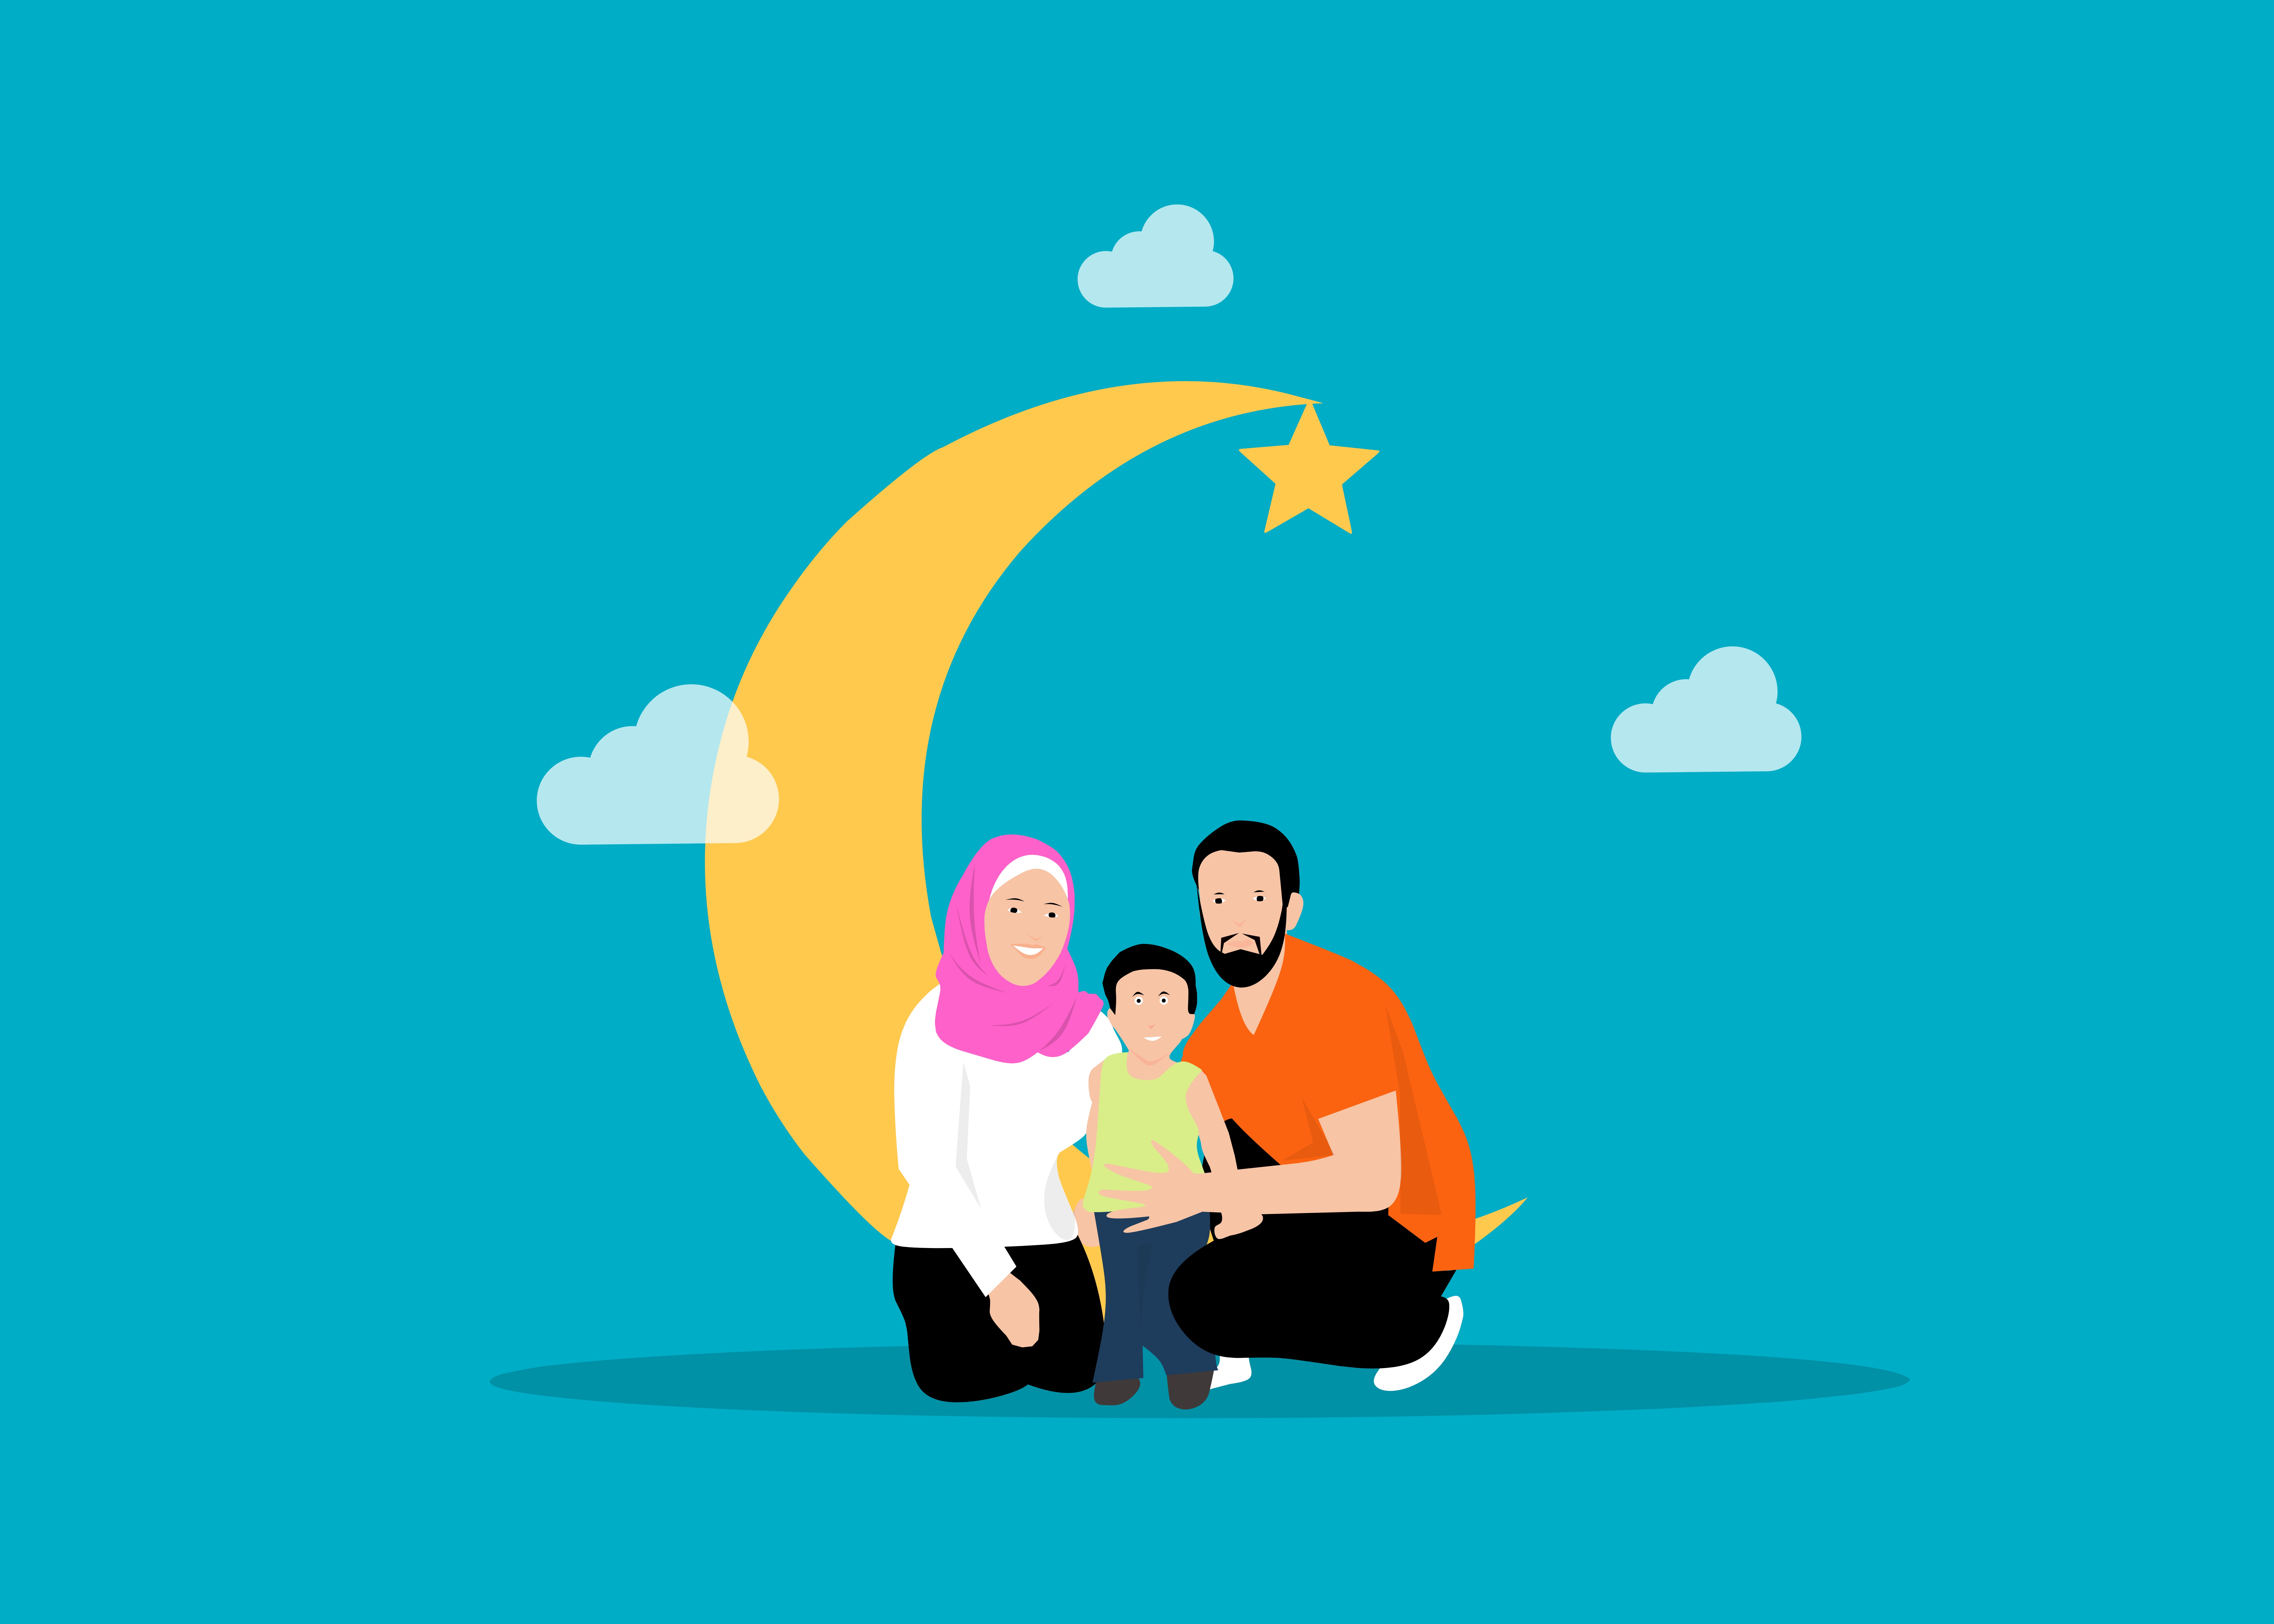
ramadan, kareem, family, religion, masjid, eid, arabic, moon, crescent moon, islamic, culture, happy family, star, muslim, islam, spiritual, man, woman, child, cartoon drawing, azure, happy, gesture, font, art, sharing, electric blue, graphics, illustration, sky, logo, People in nature, circle, symbol, brand, conversation, graphic design, cloud, fun, fictional character, clip art, collaboration, animation, Animated cartoon